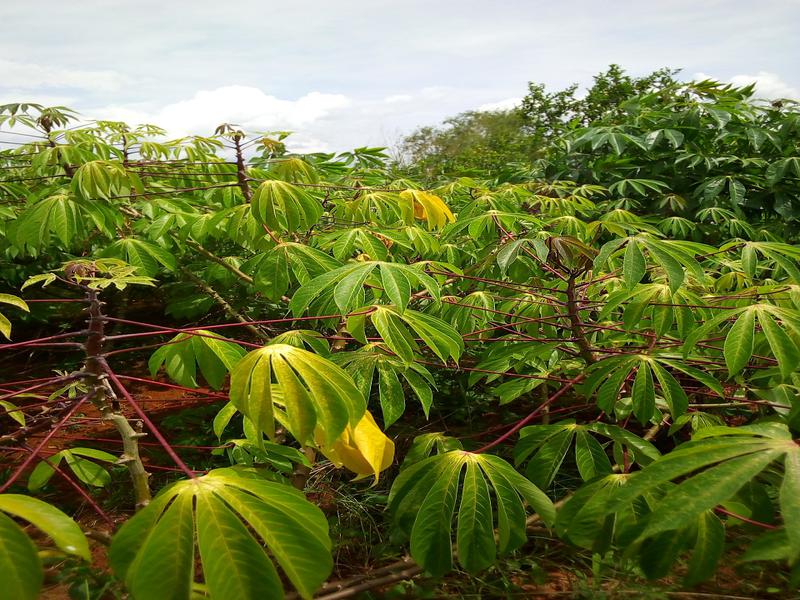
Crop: cassava
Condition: healthy